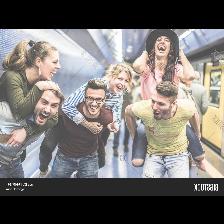
Label: Human